Henri Cochet

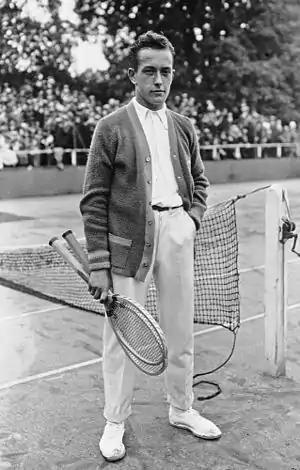
Cochet at the French Championships in 1922

In February 1922 Cochet traveled to the World Covered Court Championships in Saint Moritz in Switzerland where he defeated Borotra in a five-set final and formed a team with him to gain the doubles trophy against Jacques Brugnon and Marcel Dupont. He clinched the 1922 World Hard Court Championships in Brussels defeating Count Manuel de Gomar in the singles final and triumphing in the doubles events, partnering Jean Borotra and Suzanne Lenglen respectively. After his success abroad Cochet claimed the French Closed Championships by defeating defending champion Jean Samazeuilh in the final. Afterwards Cochet topped the French rankings. In June 1922 he debuted in the French Davis Cup team against Denmark and won both his singles and the doubles match. In the next round the team only composed of him and André Gobert and fell to the Australasian team. Cochet also found moderate success in the minor tournaments; at the South of France Championships he lost to Russian Count Mikhail Sumarokov-Elston. At the Côte d'Azur Championships Cochet warded off the Englishman Morgan for his first Riviera title. After winning the Hard and Clay Court World Championships in 1922 Cochet was ranked 6th by A. Wallis Myers's world's best ten list.